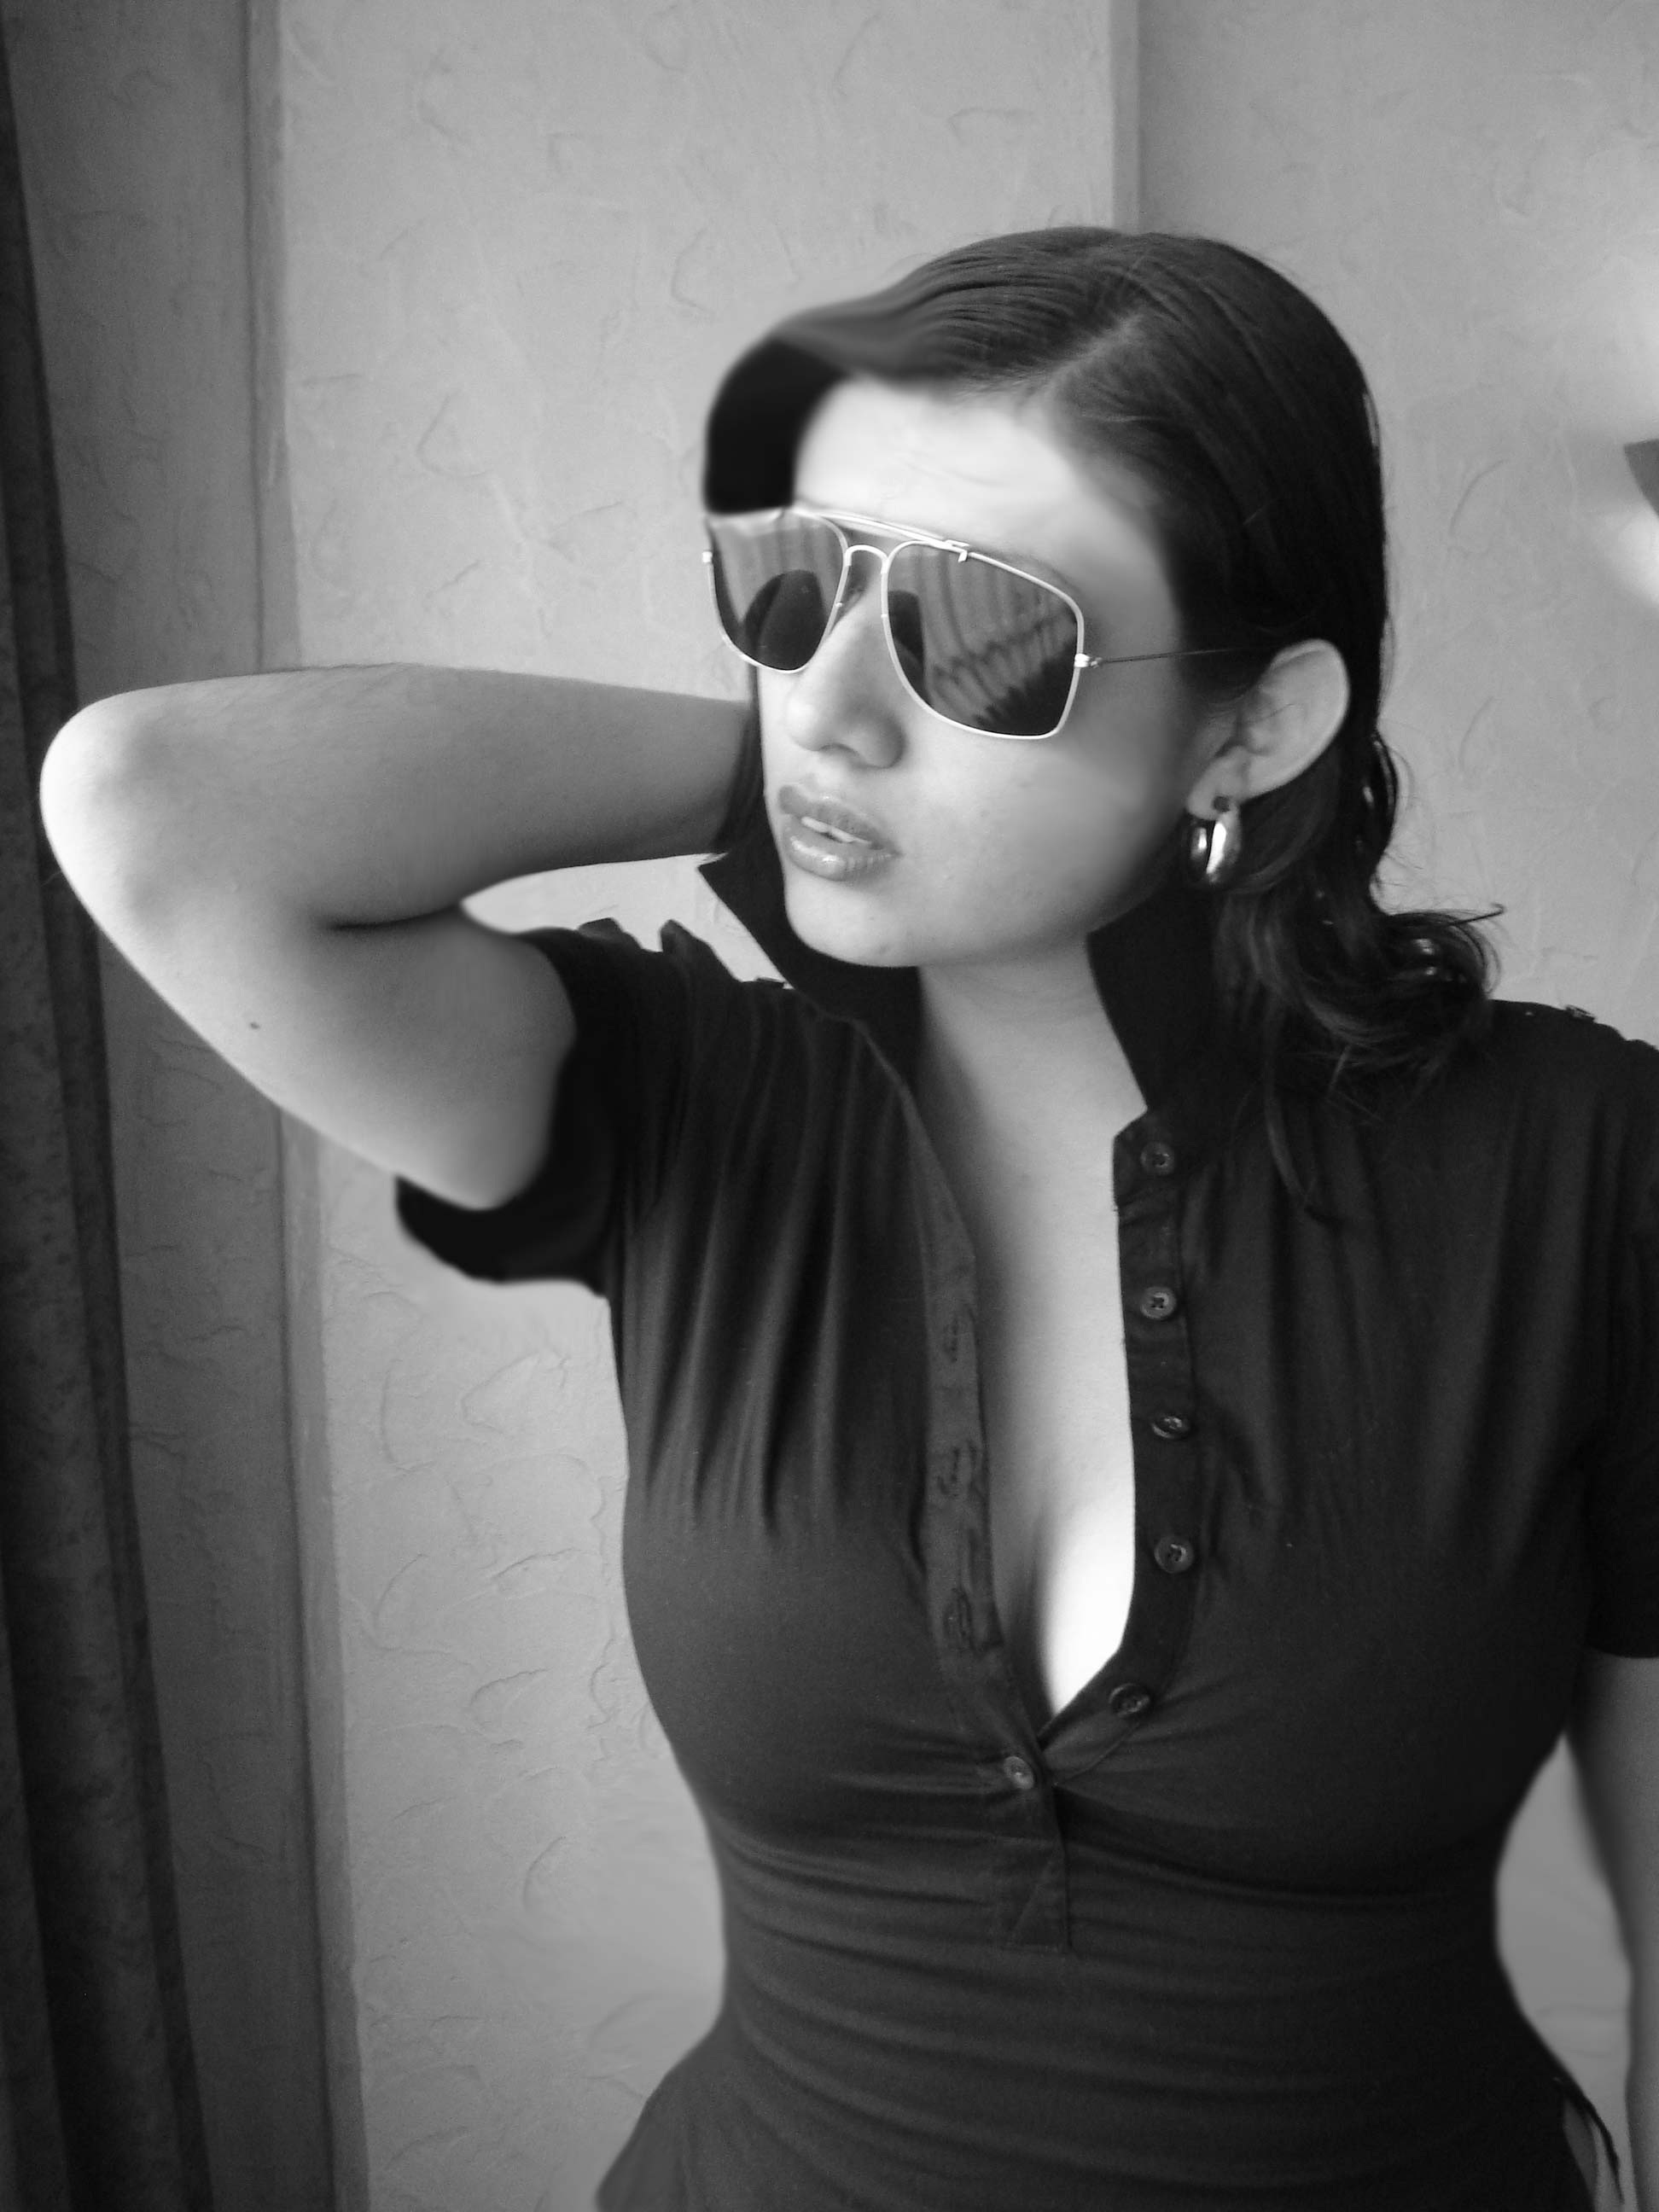
black and white, girl, hair, white, photography, female, portrait, model, young, fashion, black, monochrome, lady, human body, posing, black hair, face, dress, women, cool, sunglasses, eye, glasses, head, photograph, eyewear, beauty, sexy, pretty, organ, body, femininity, elegance, emotion, lenses, bella, beautiful woman, sensual, photo shoot, sexy woman, sense, monochrome photography, portrait photography, vision care, dark glasses, black blouse